Bye-Bye (novel)

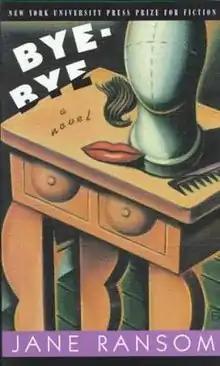
First edition

Bye-Bye is the first novel by Jane Ransom, for which she won the 1996 New York University Press Prize for Fiction. It was published by the New York University Press.